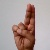
The image shows a hand gesture representing the letter 'U' in Indian Sign Language.